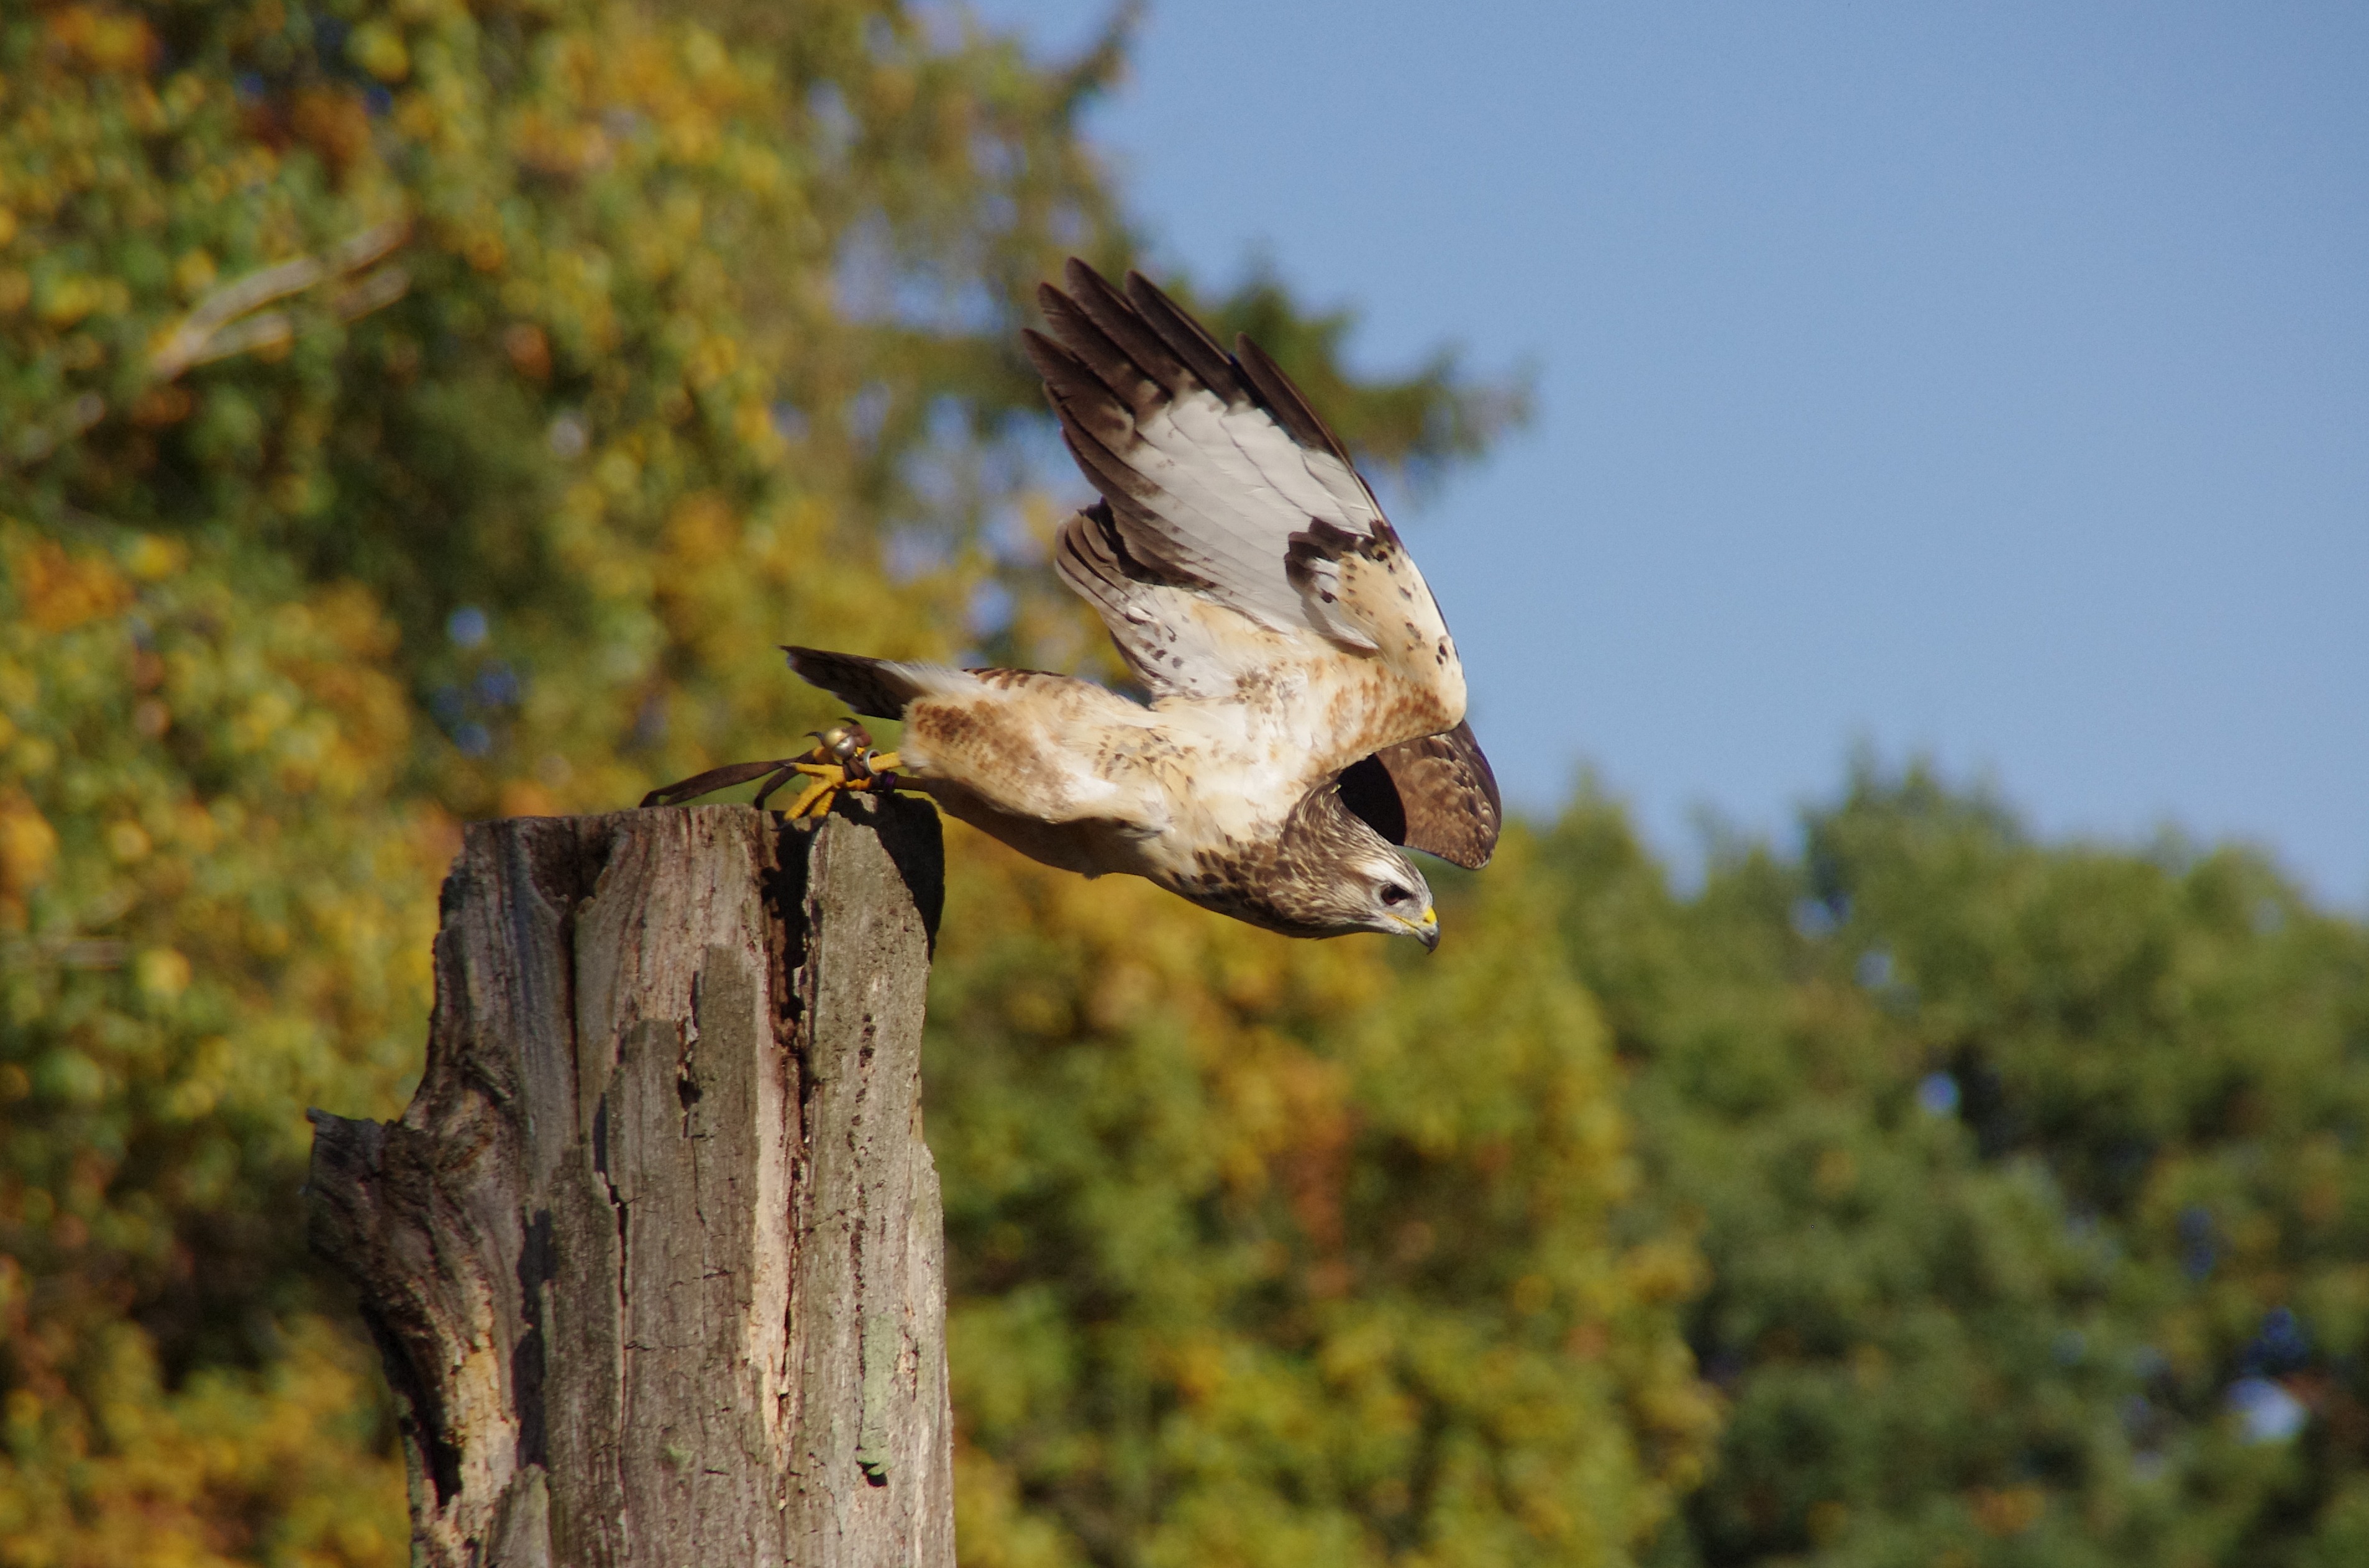
tree, nature, branch, bird, leaf, wildlife, flight, autumn, feather, fauna, raptor, start, giraffe, buzzard, giraffidae